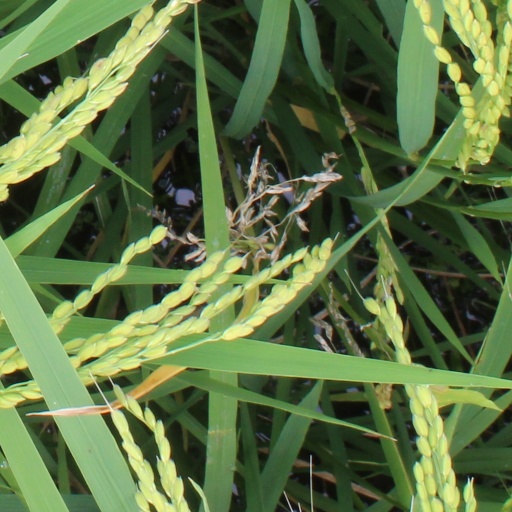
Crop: rice